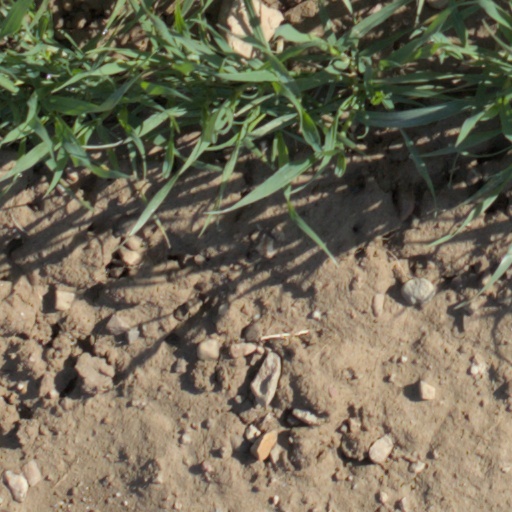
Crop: wheat